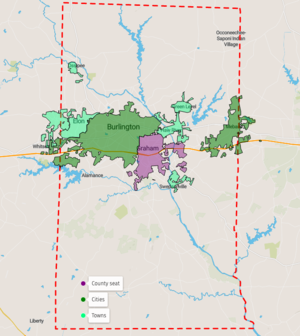
Carte avec localisation des villes